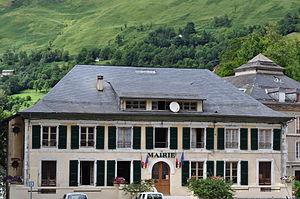
Autres photos de la mairie de Eaux-Bonnes, daté de 2010
Eaux-Bonnes est une commune française, située dans le département des Pyrénées-Atlantiques en région Nouvelle-Aquitaine.